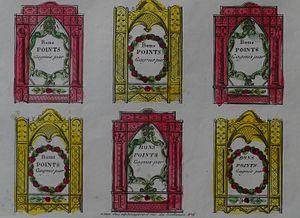
Le bon point est un système de récompense utilisé principalement dans le système scolaire, et généralement matérialisé par la distribution de petits coupons. C'est une forme de système d'économie de jetons.